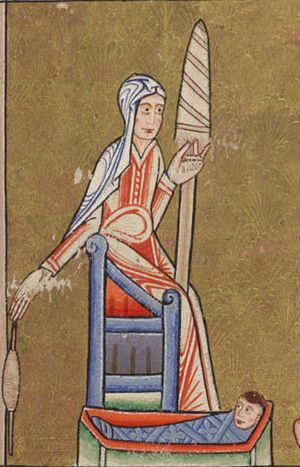
England i middelalderen / Regering og samfund / Kvinder i samfundet
Afbildning af en engelsk kvinde omkring 1170, der bruger håndten og håndrok, mens hun passer sit barn.
England i middelalderen omfatter den del af Englands historie, der henregnes til middelalderen, hvilket vil sige fra slutningen af 400-tallet til begyndelsen af tidlig moderne tid i 1485. Da England voksede frem efter Romerrigets fald, hang økonomien i laser, og mange byer var forladt. Efter århundreder med germansk migration begyndte der at opstå ny identitet og kultur. Det udviklede sig til kongeriger, der kæmpede om magten. En rig kunstnerisk kultur blomstrede under angelsakserne, der producerede episke digte som Beowulf og sofistikerede metalarbejder. Angelsakserne konverterede til kristendommen i 600-tallet, og klostre blev opført over hele England. I 700- og 800-tallet blev landet hærget af vikinger, og kampene varede i flere årtier. Wessex blev det mægtigste kongerige, og det fik en engelsk identitet til at vokse. På trods af gentagne arvekriser og danerne, der fik magten i begyndelsen af 1000-tallet, var England i 1060'erne en magtfuld centraliseret stat med et stærkt militær og en succesfuld økonomi.